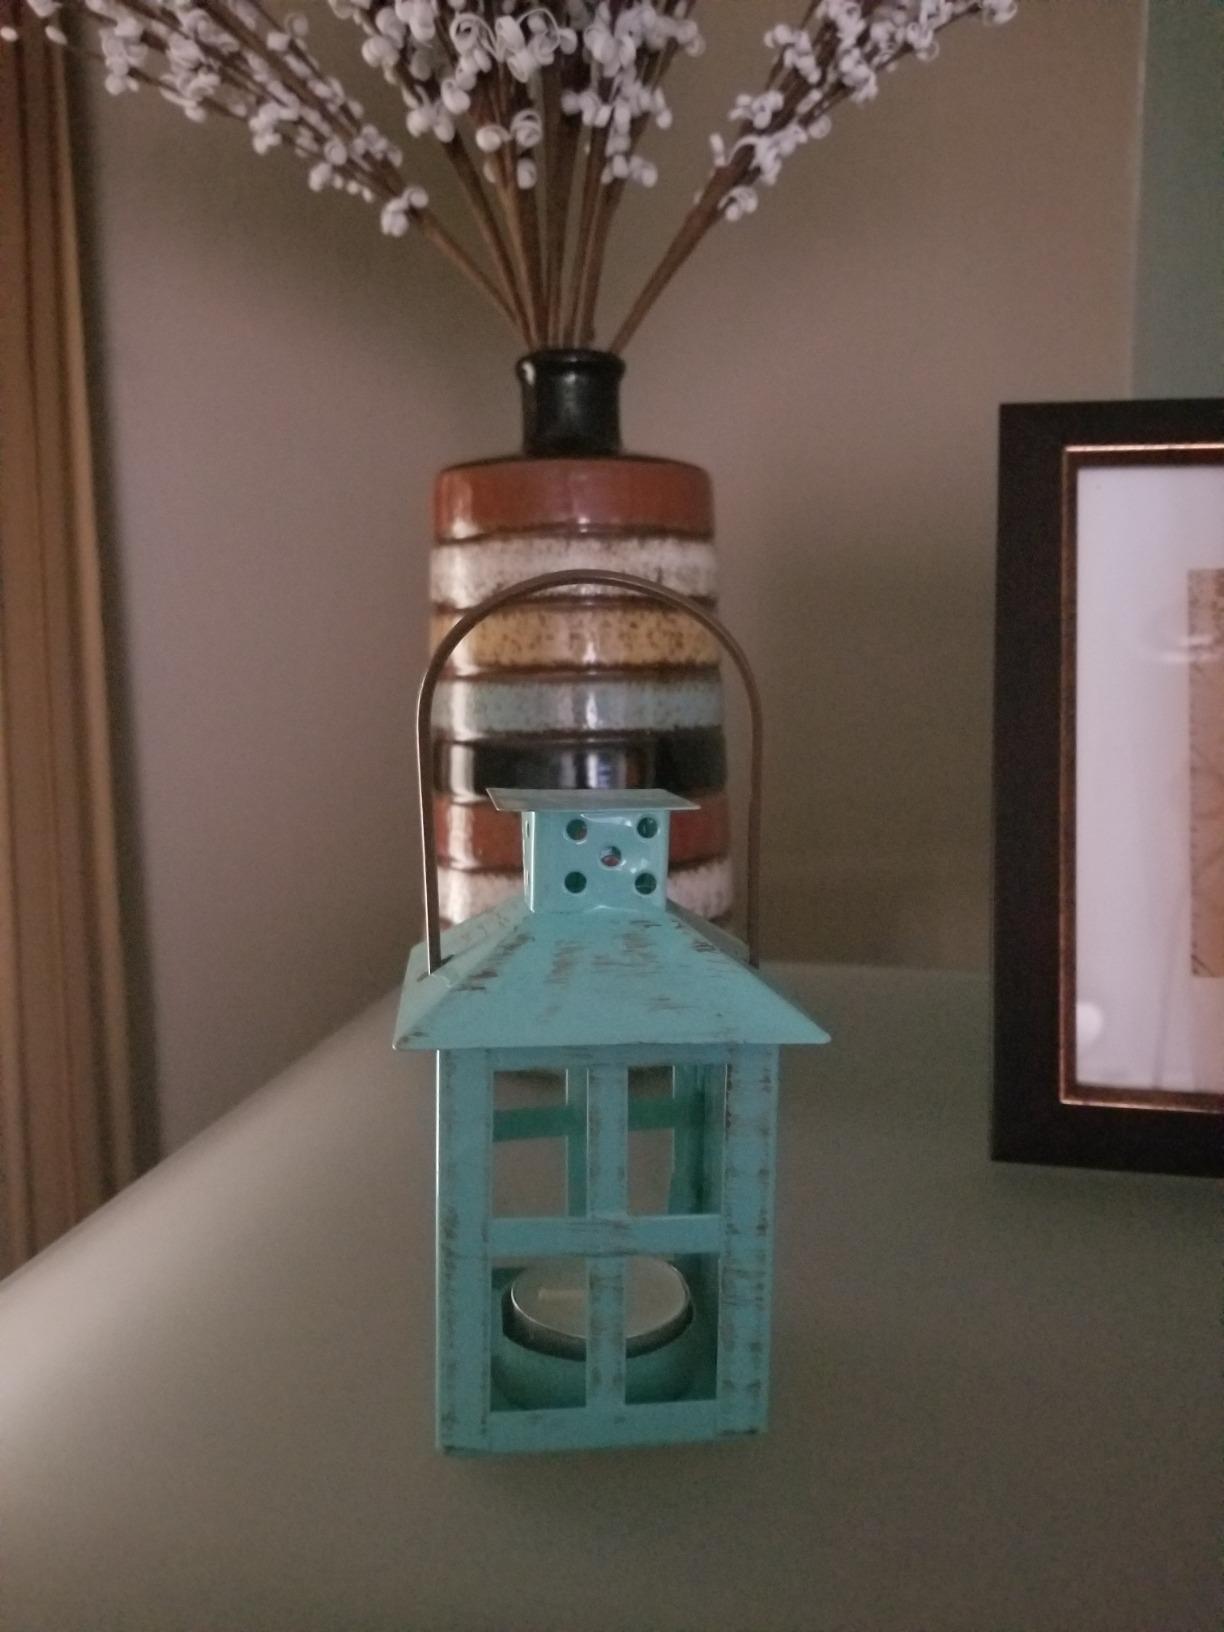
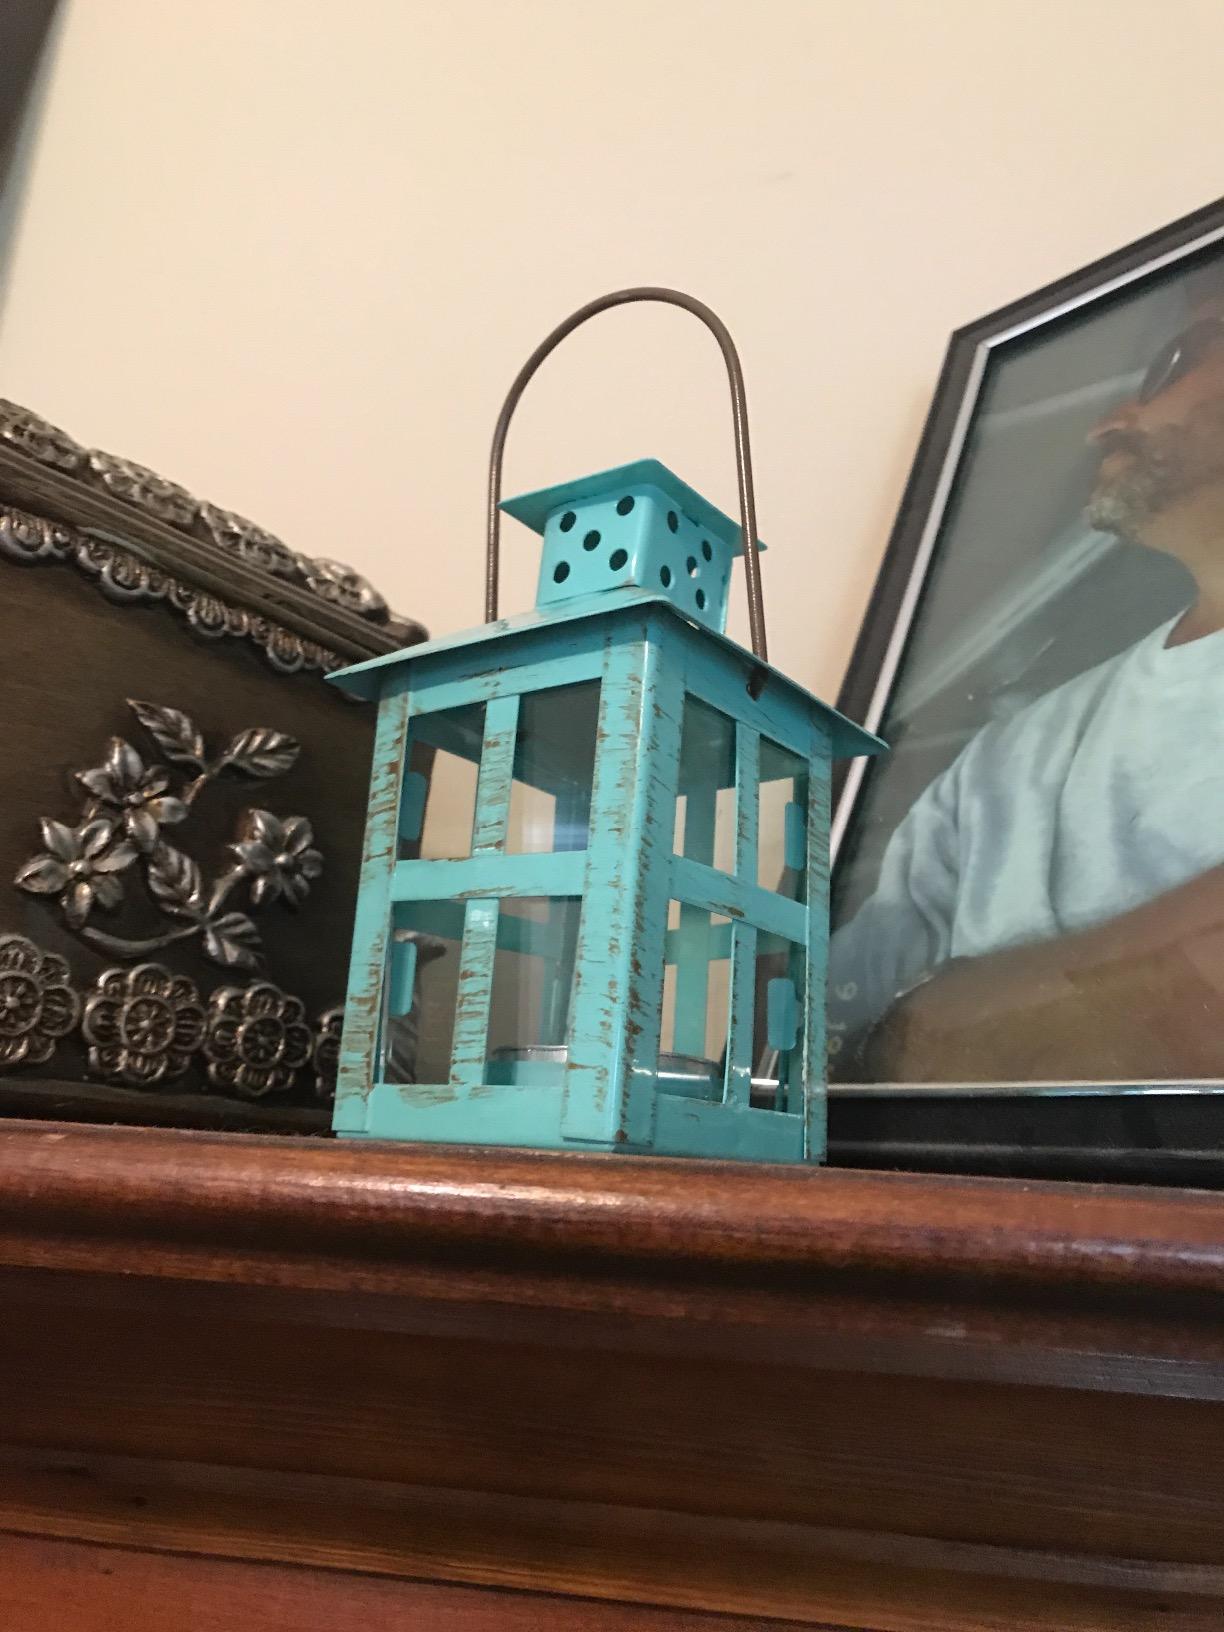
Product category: lantern
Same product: yes